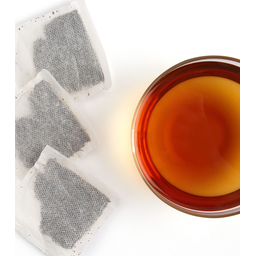
Label: trash